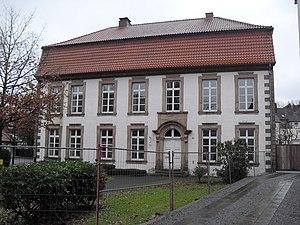
L'abbaye de Hardehausen est une ancienne abbaye cistercienne, située à environ 15 km de Warburg, dans l’arrondissement de Höxter en Rhénanie-du-Nord-Westphalie. Première abbaye cistercienne de Westphalie, fondée en 1140, elle devient l'une des forces économiques les plus importantes de la région de Warburg ainsi que le plus grand propriétaire ecclésiastique. Sécularisé en 1802, le lieu est à nouveau un monastère pour une courte période précédant la Deuxième Guerre mondiale, mais la communauté est dissoute par le régime national-socialiste. Depuis 1945, les bâtiments de l'ancienne abbaye hébergent la maison des jeunes de l’archidiocèse de Paderborn et, depuis 1949, la résidence universitaire de l’université populaire Anton Heinen.